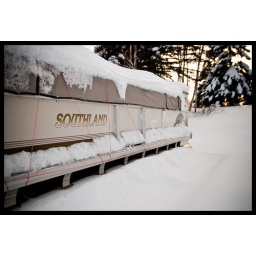
Snowy boat by a frozen lake